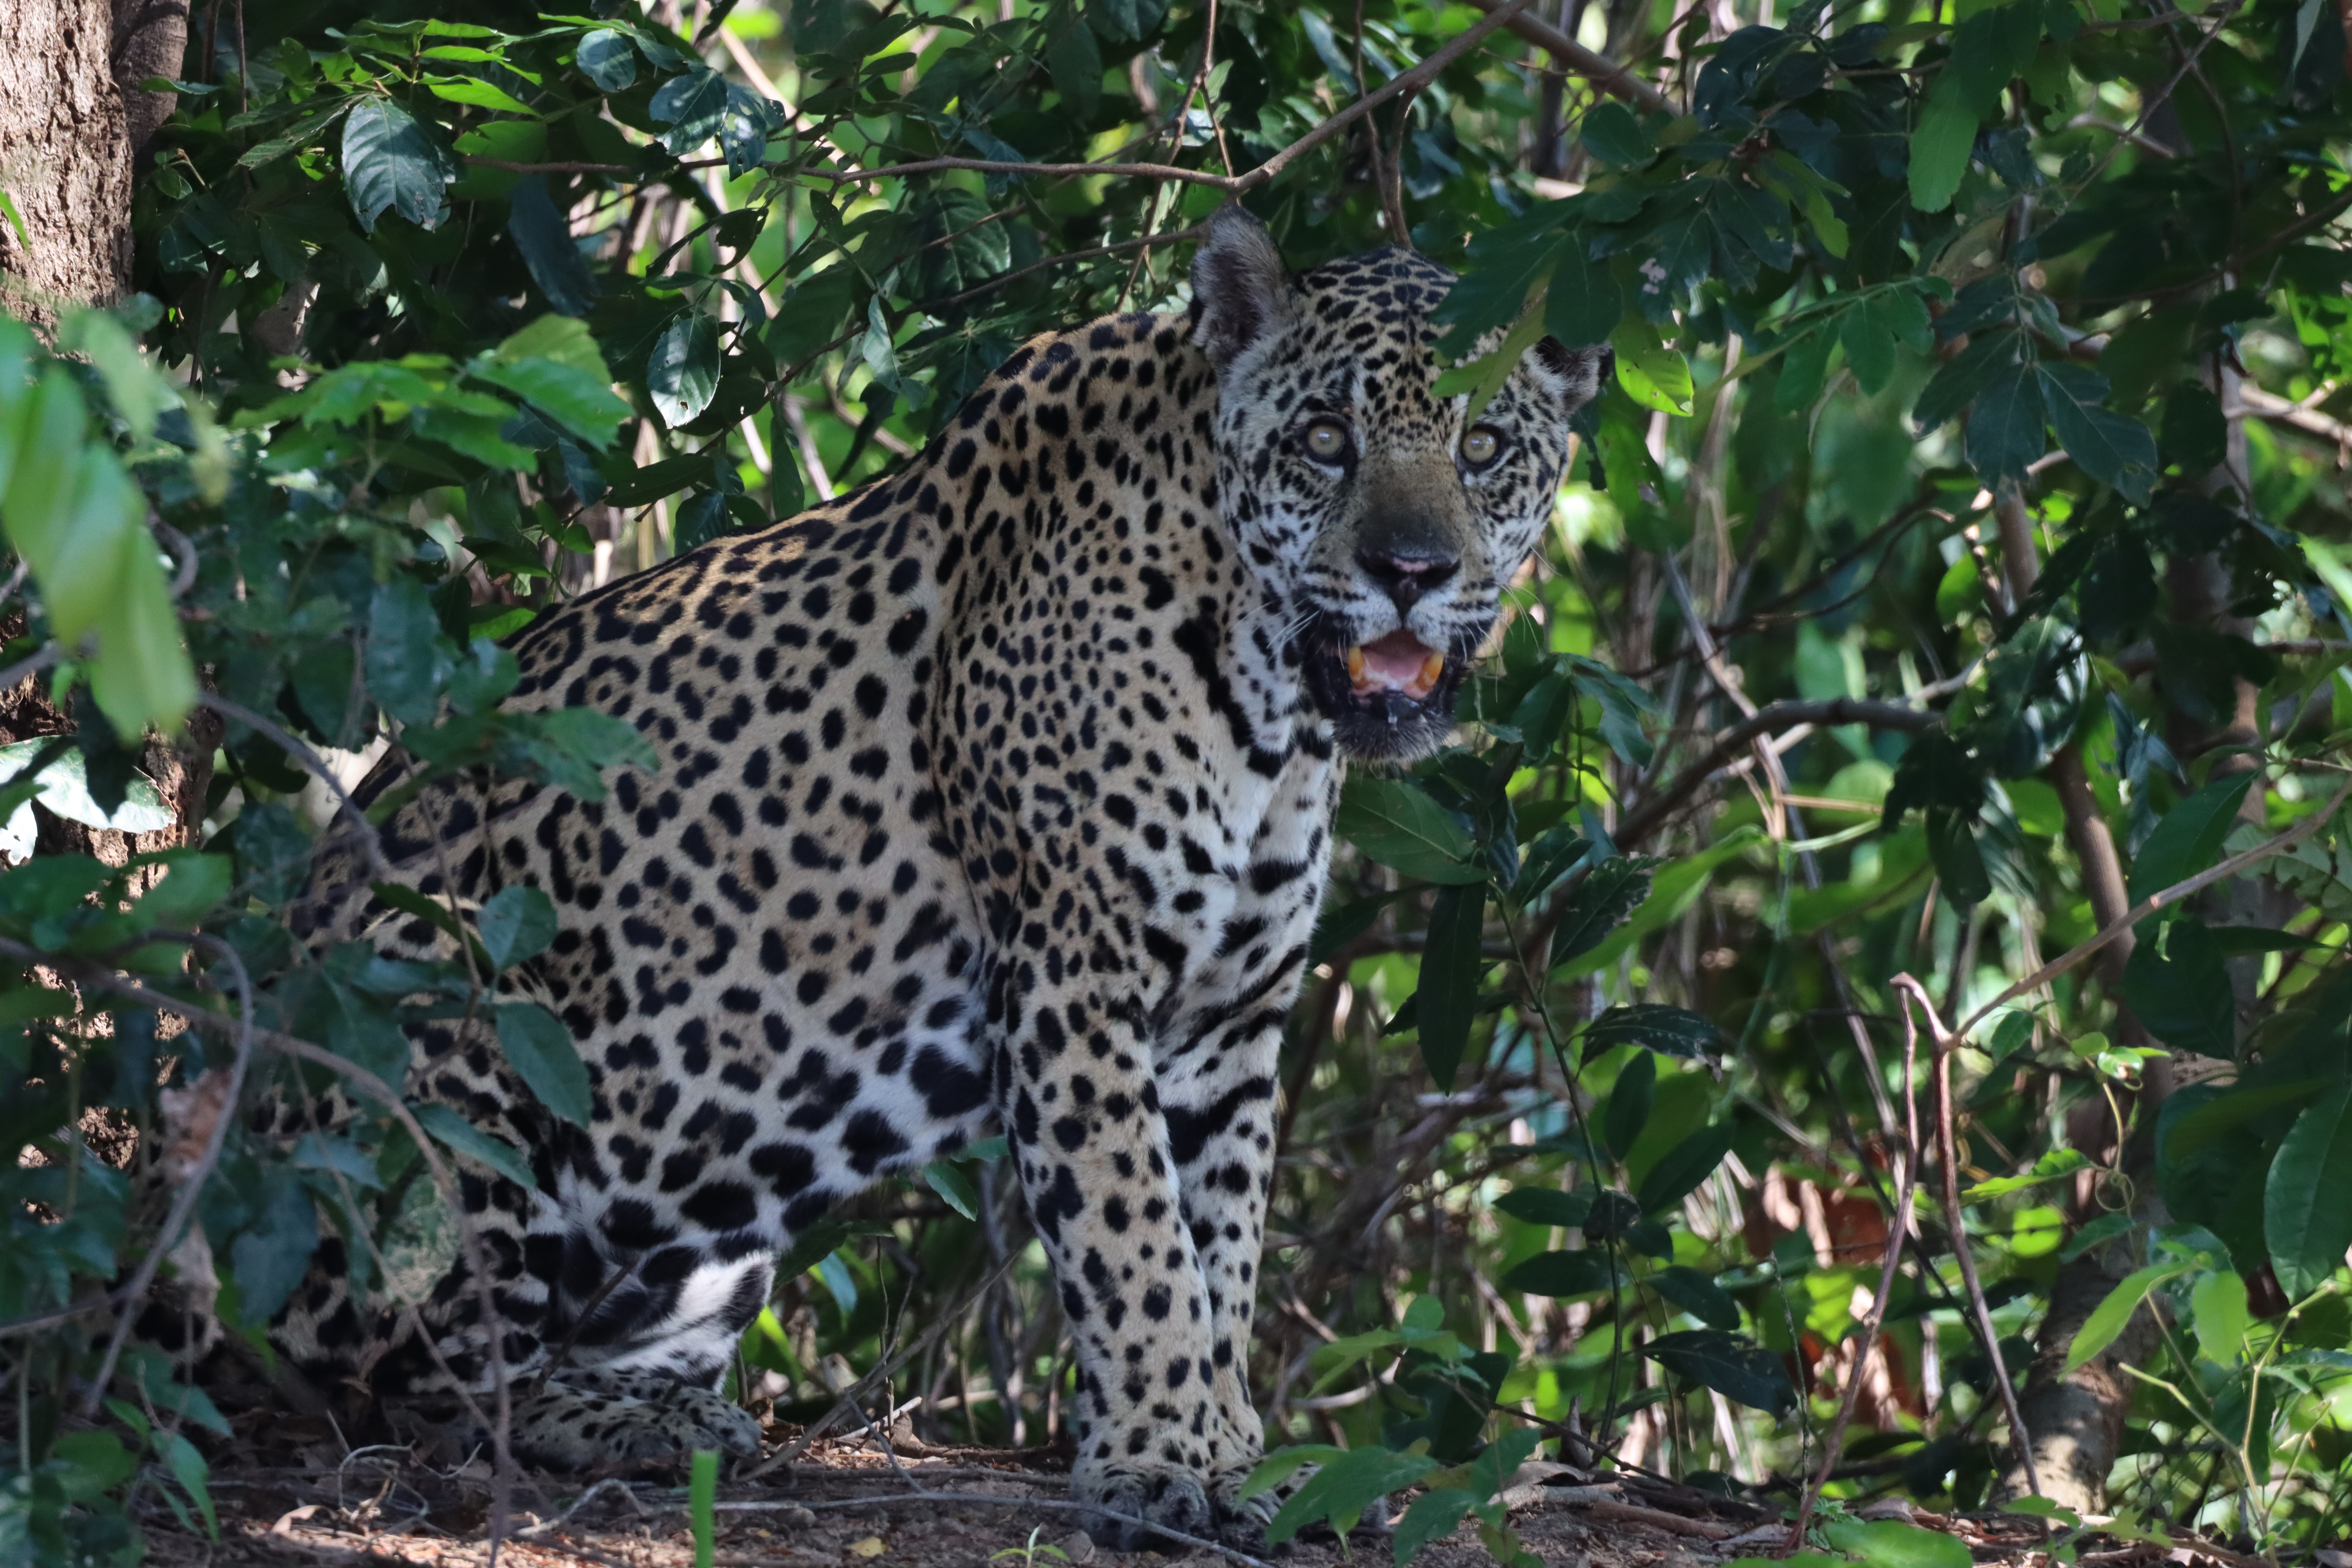
Jaguar: Katniss